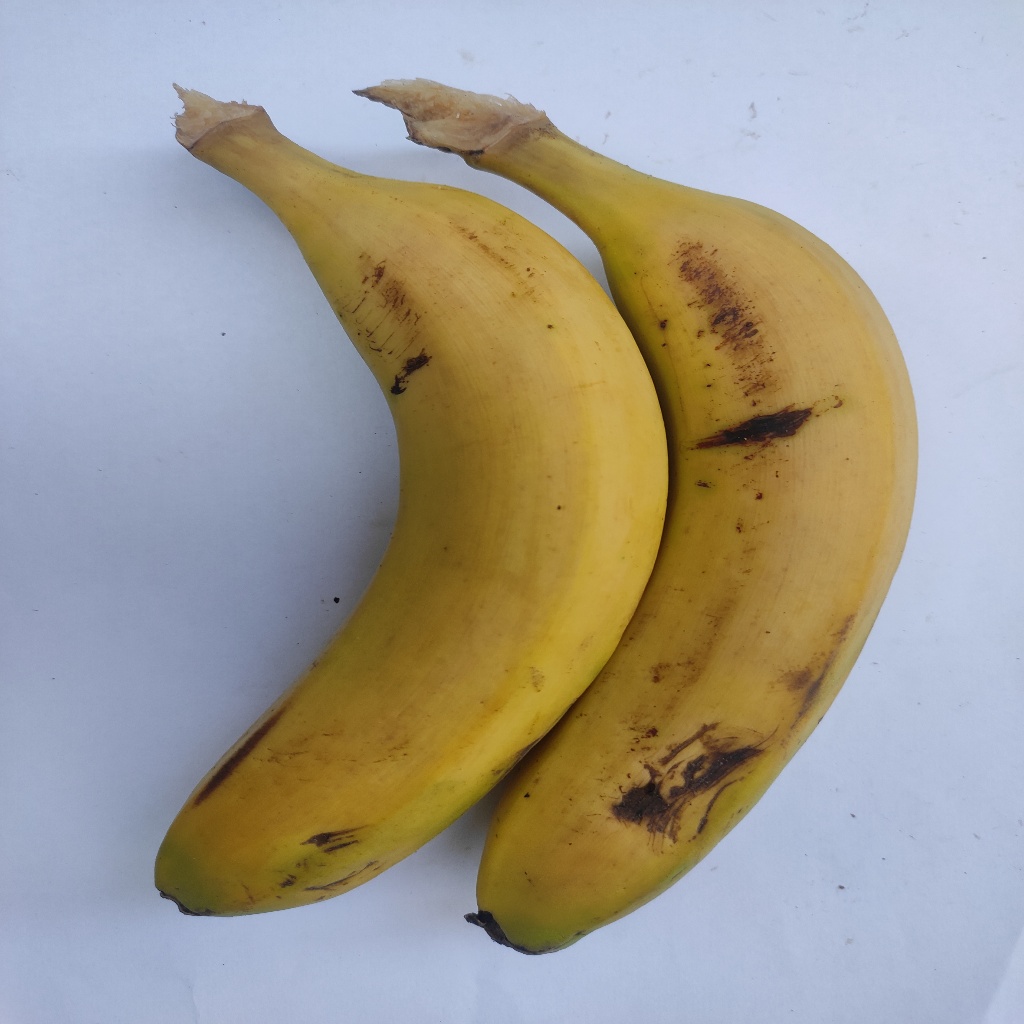
Crop: banana
Quality class: Class_A